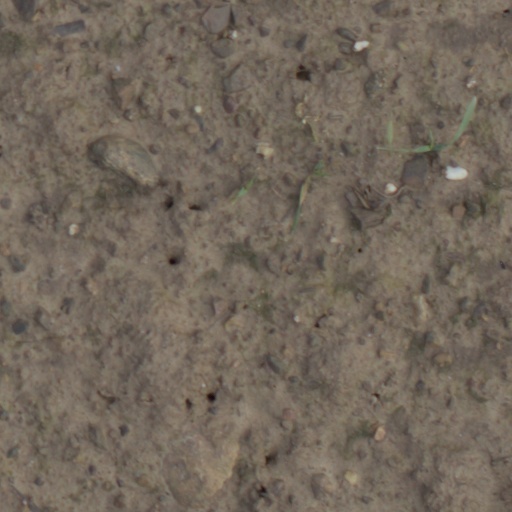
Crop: wheat